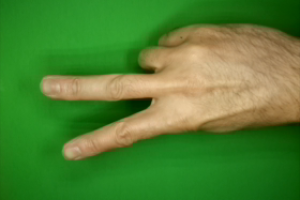
Label: scissors